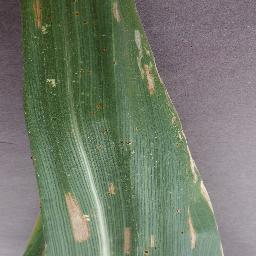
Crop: corn
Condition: (maize)_northern_blight